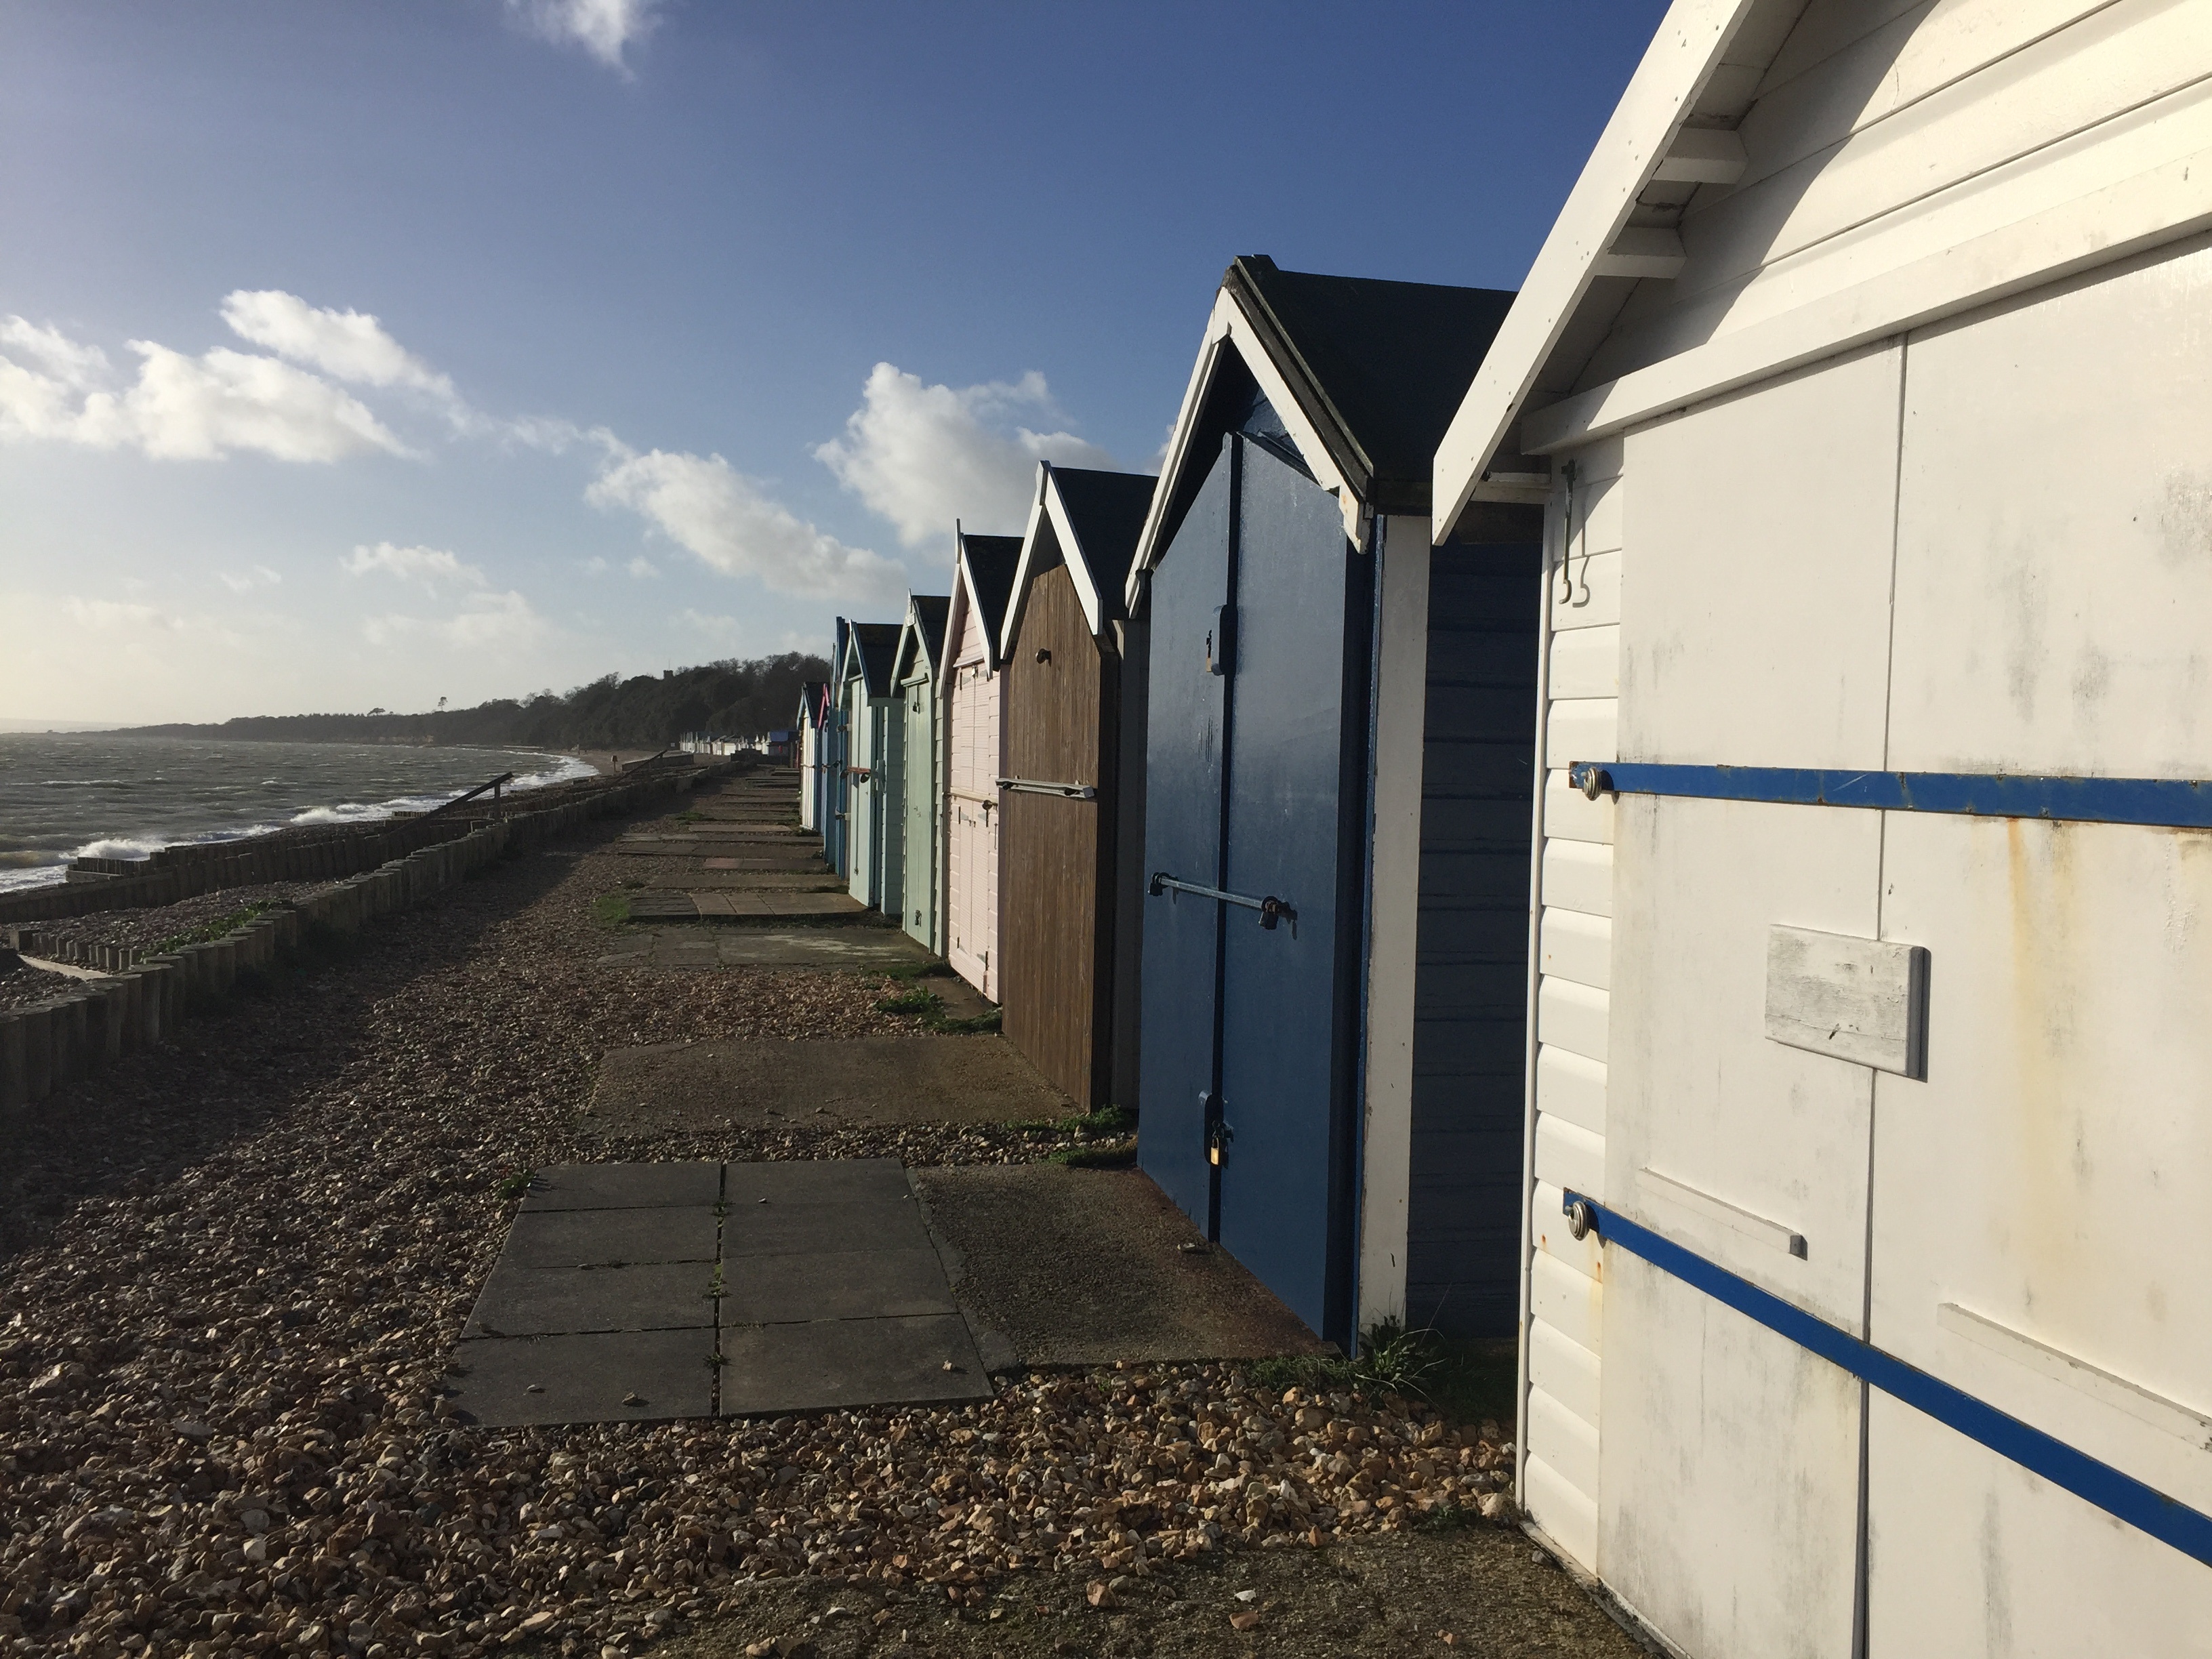
cloud, sky, wood, house, roof, building, wall, shed, walkway, cottage, facade, property